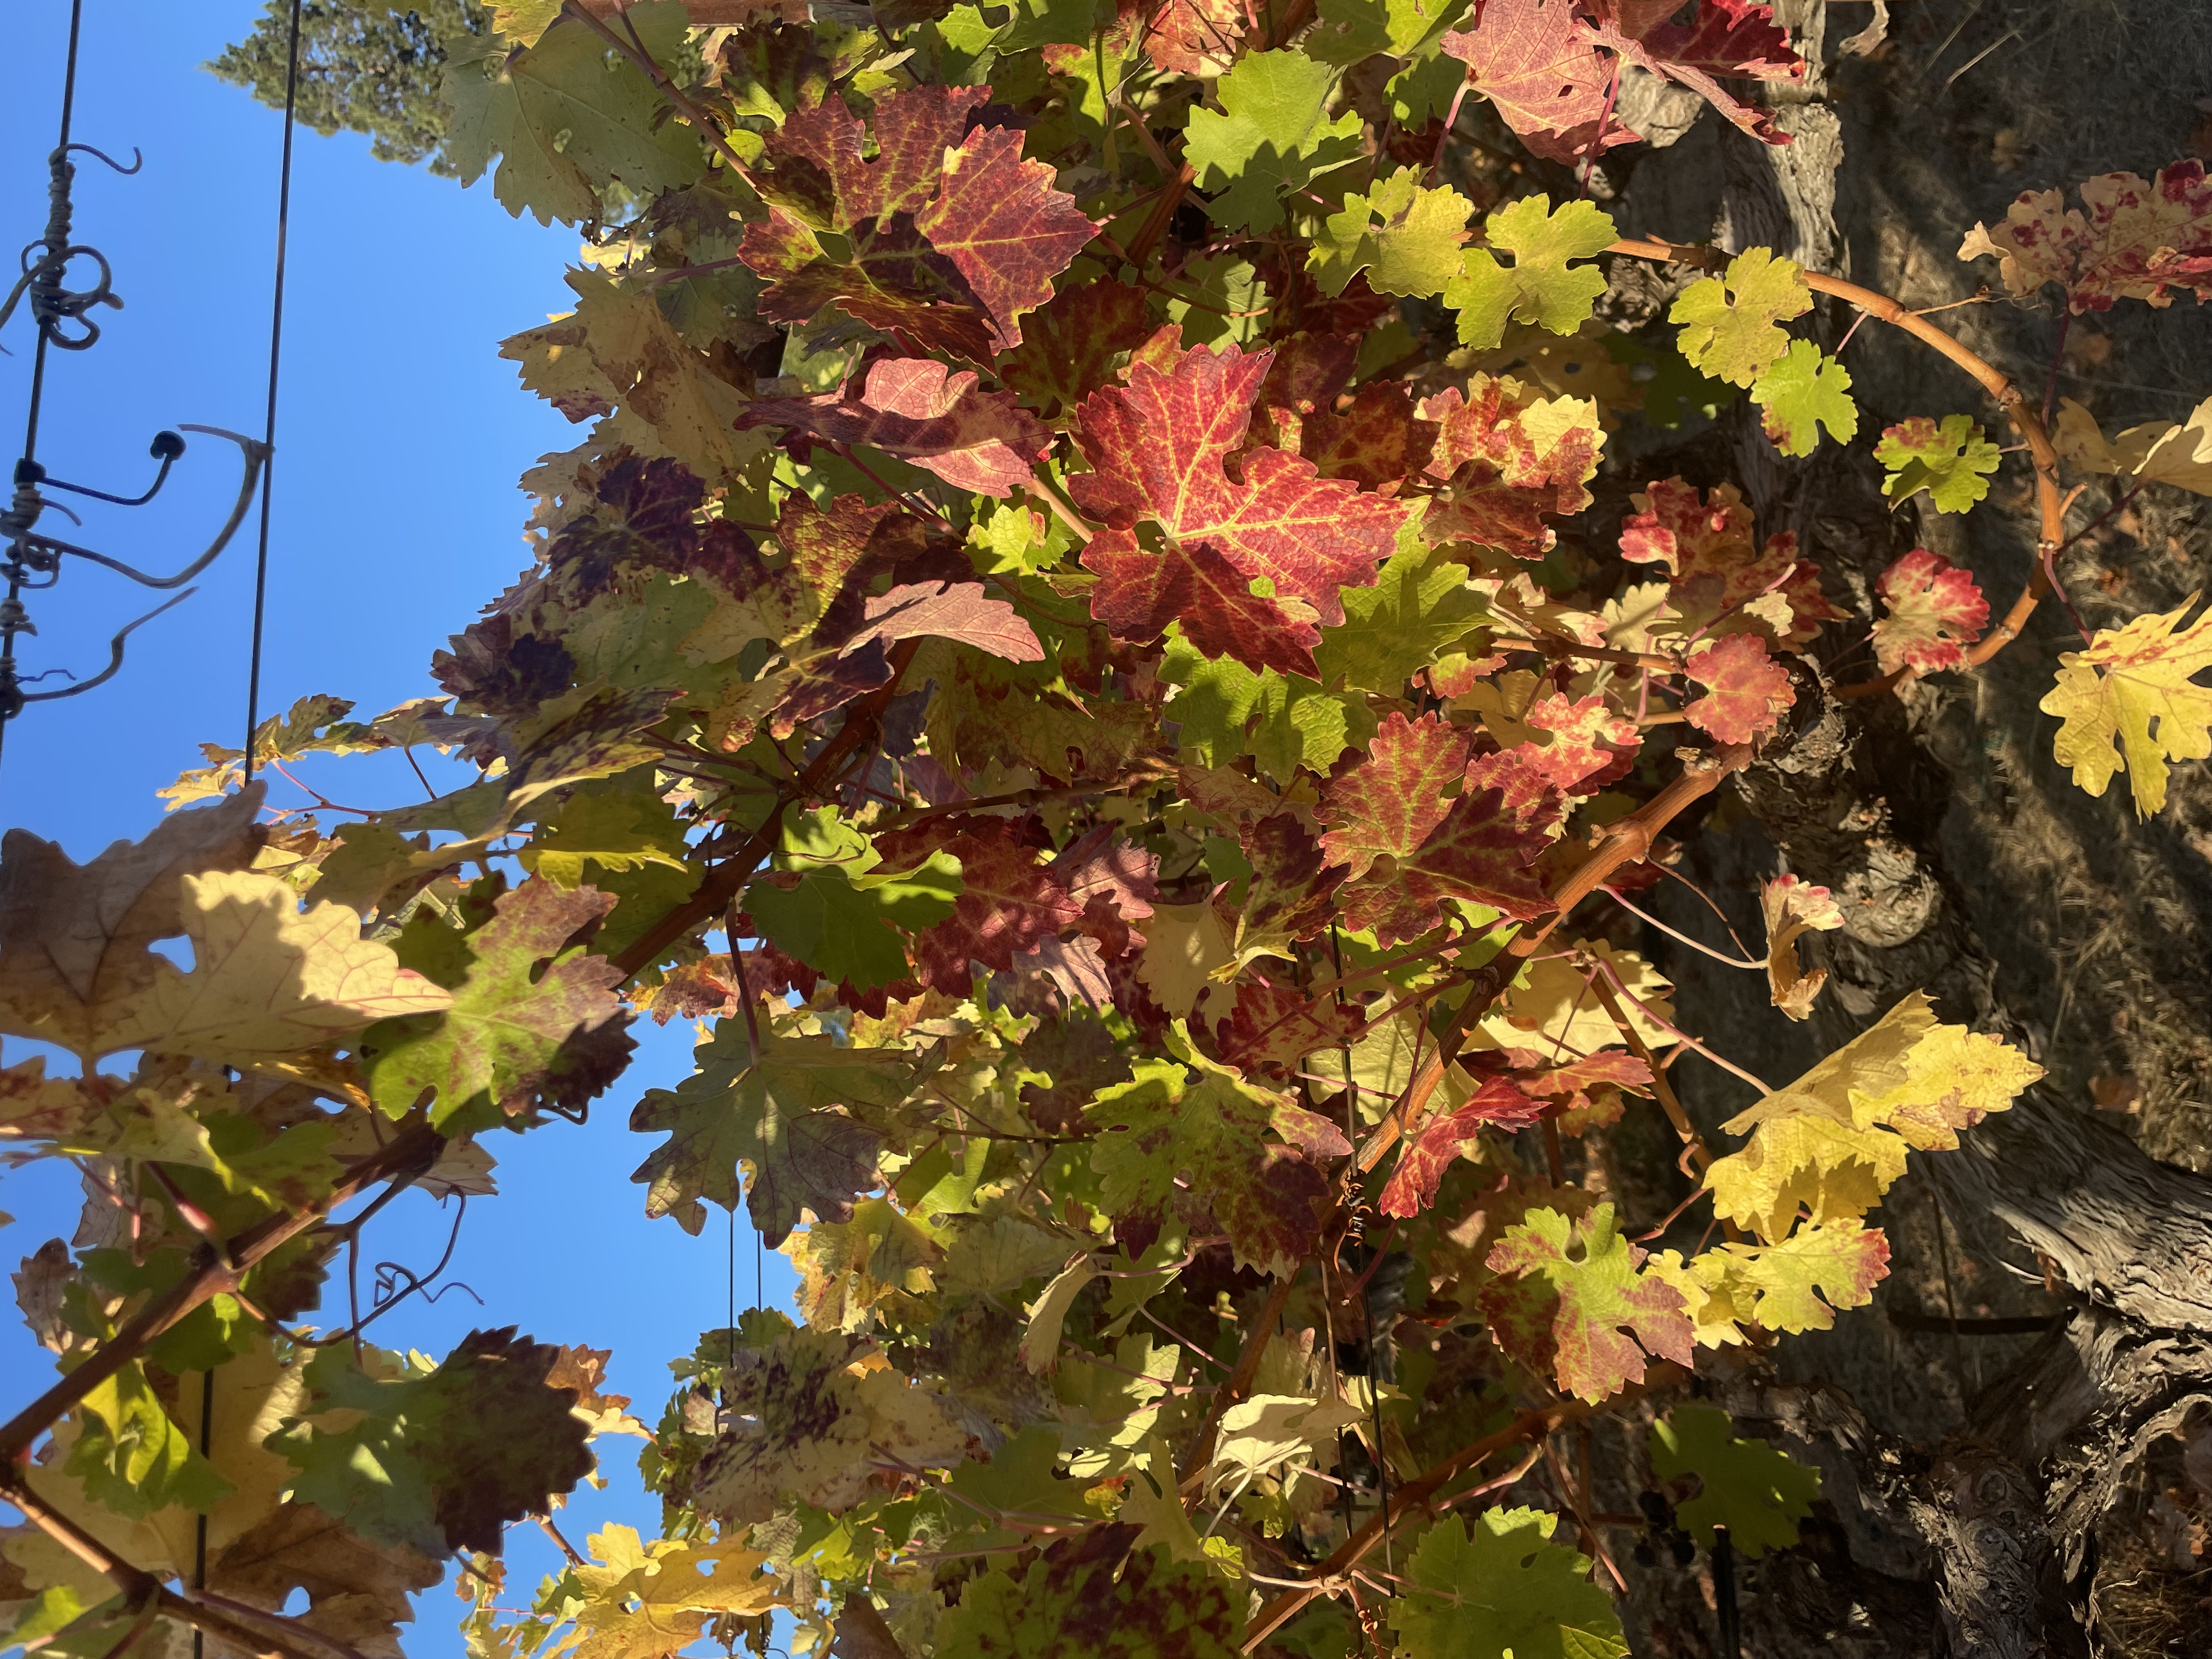
Label: Leafroll 3